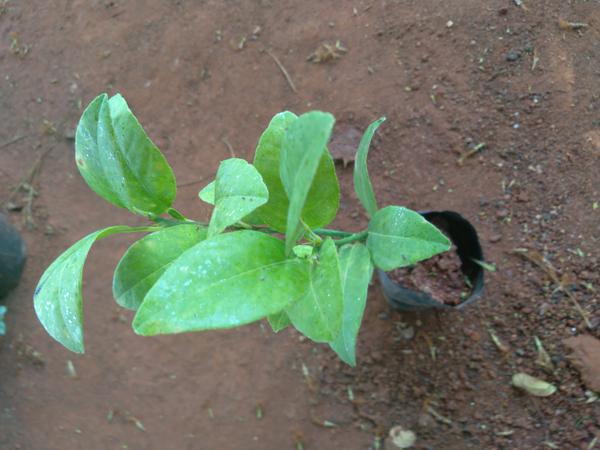
Plant: Lemon